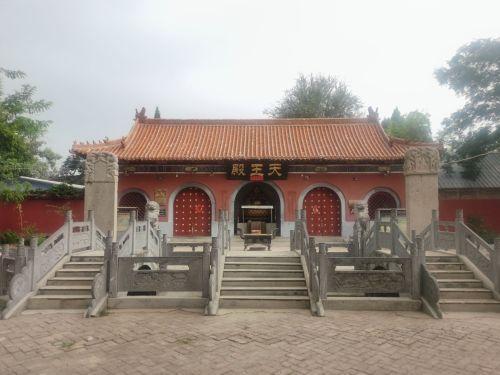
地标名称：观音寺
所在城市：郑州市·新郑市